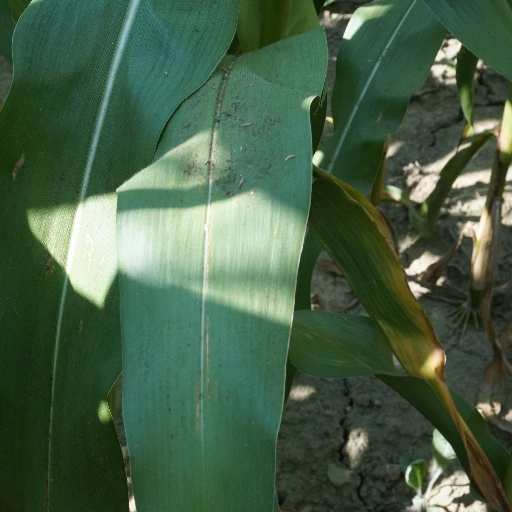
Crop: maize; corn